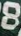
Number: 8